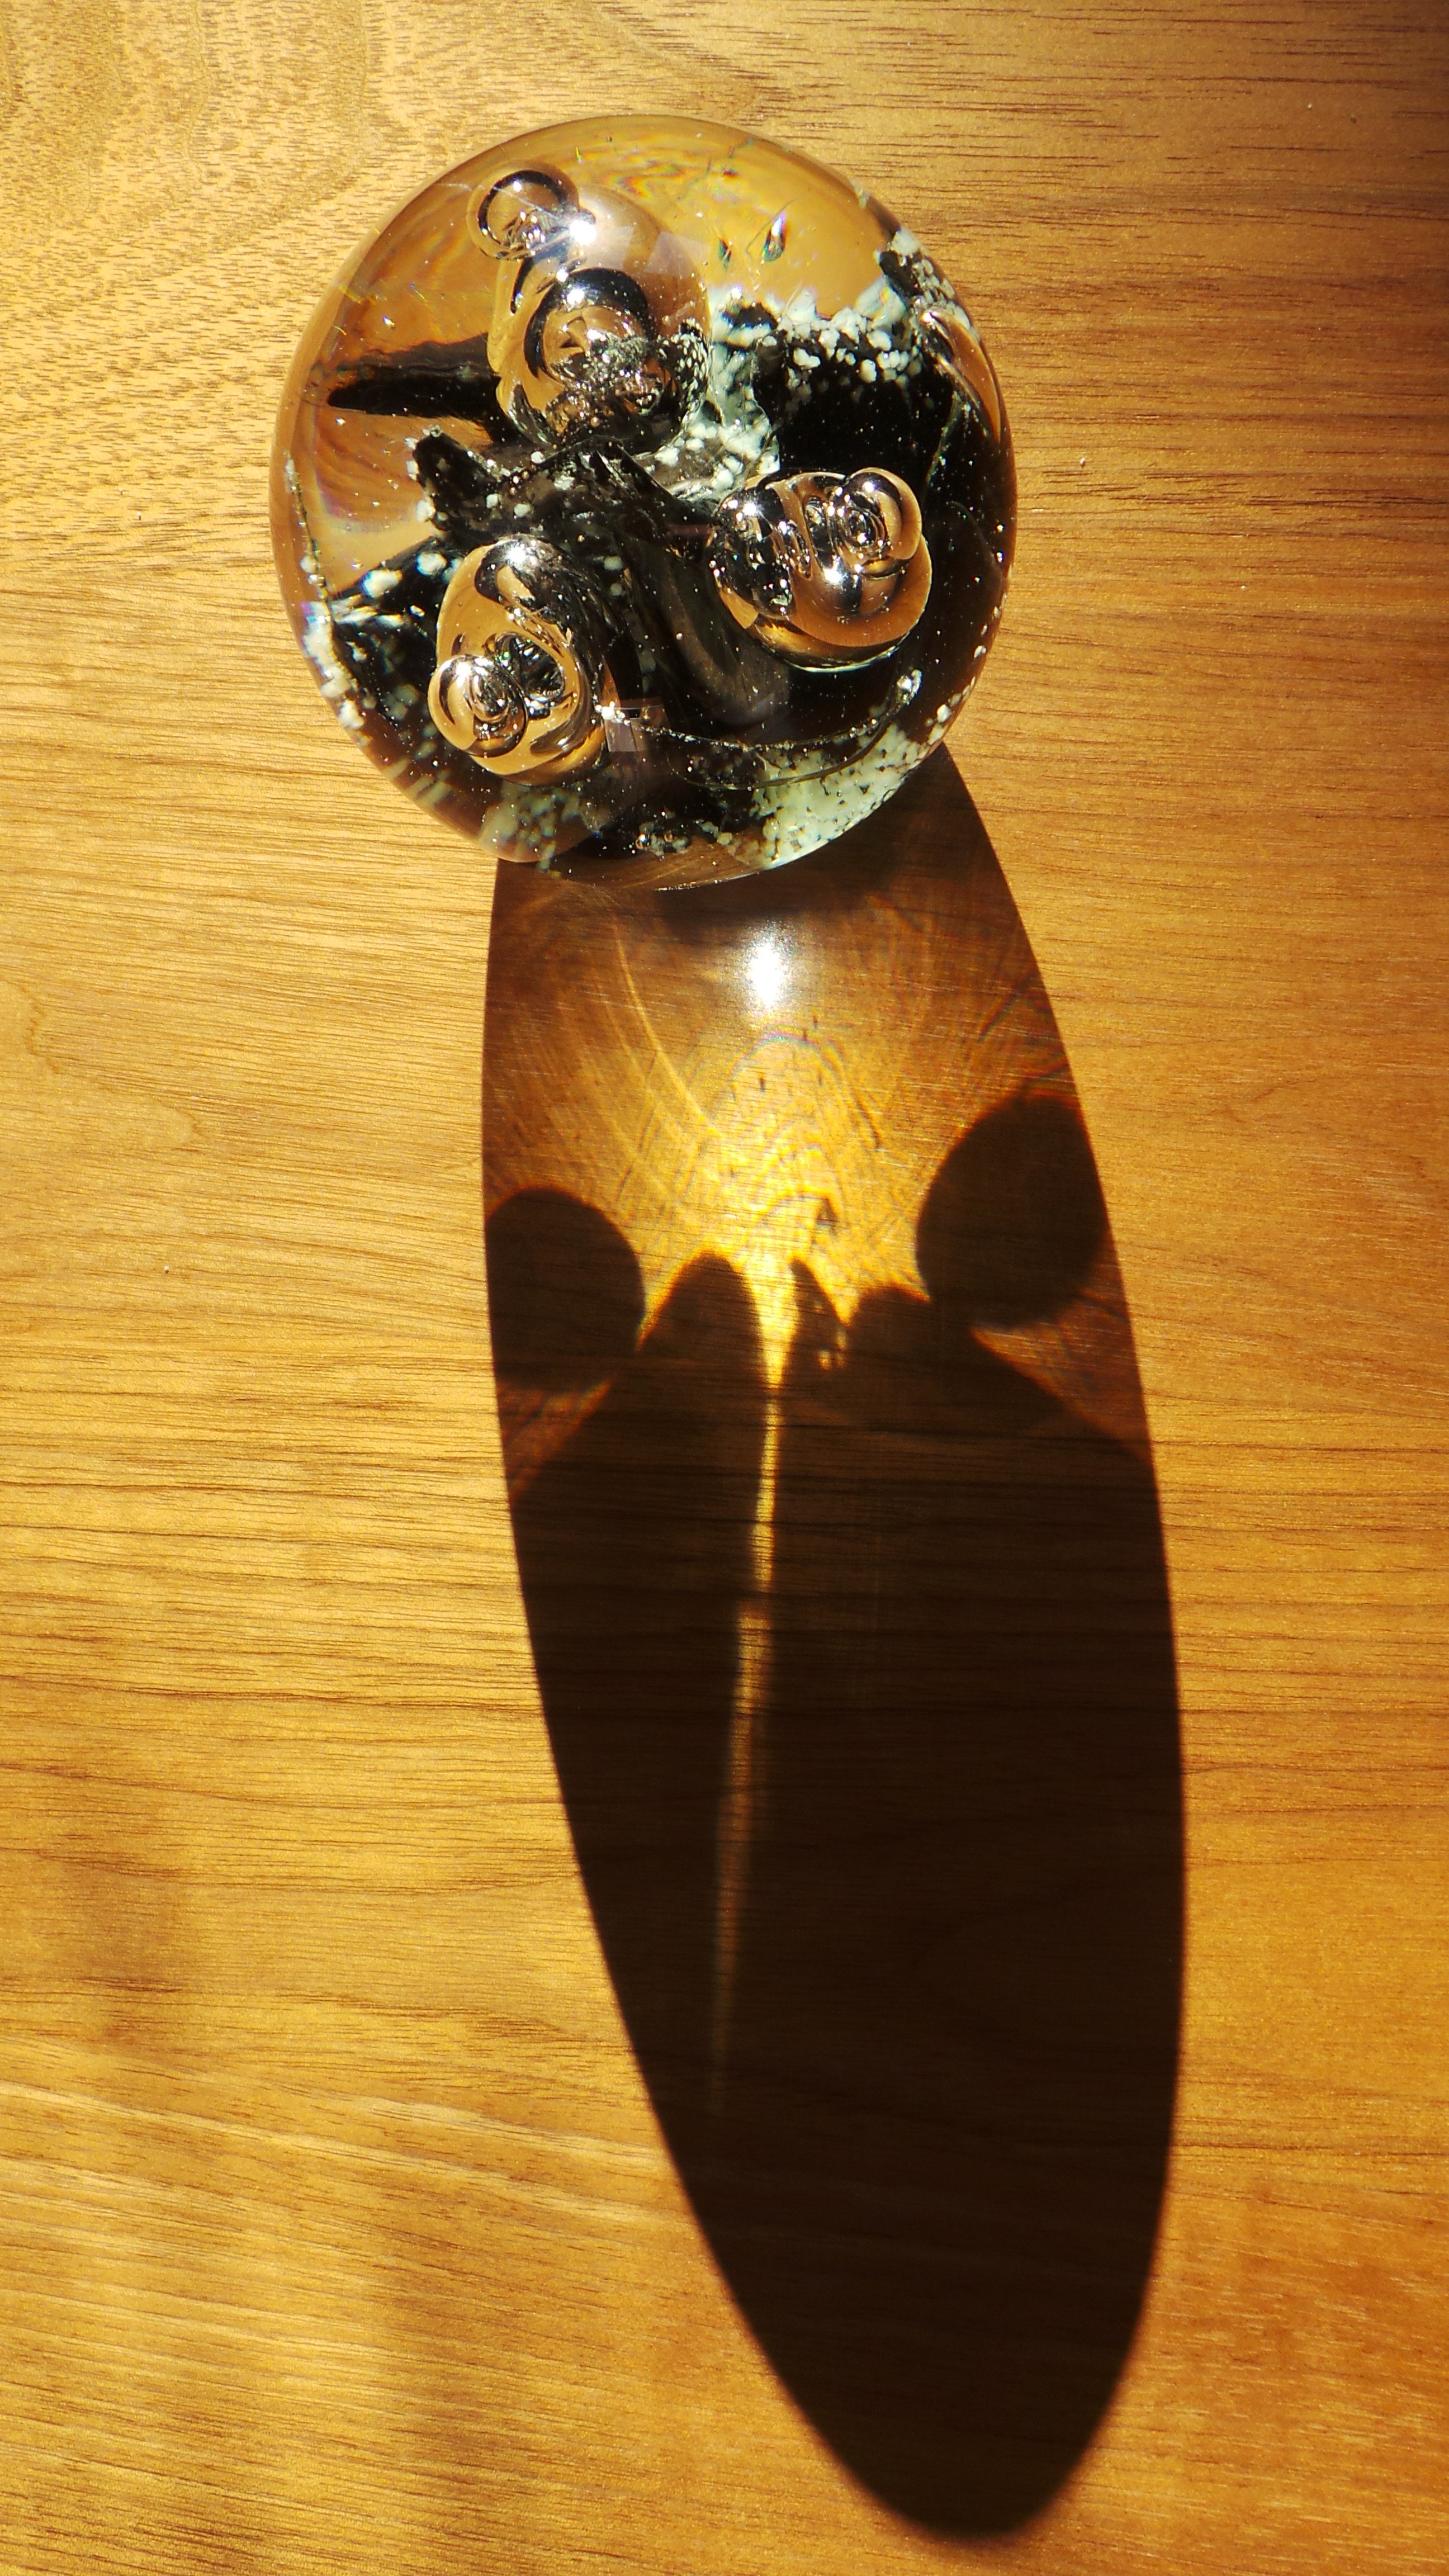
light, jewellery, footwear, carving, glass ball, fashion accessory, shadow mirror